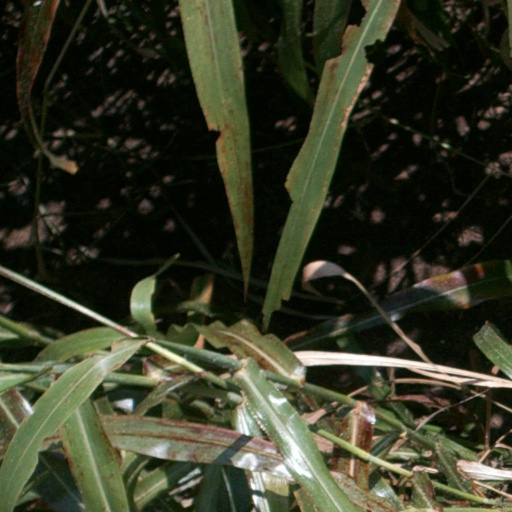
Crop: sorghum